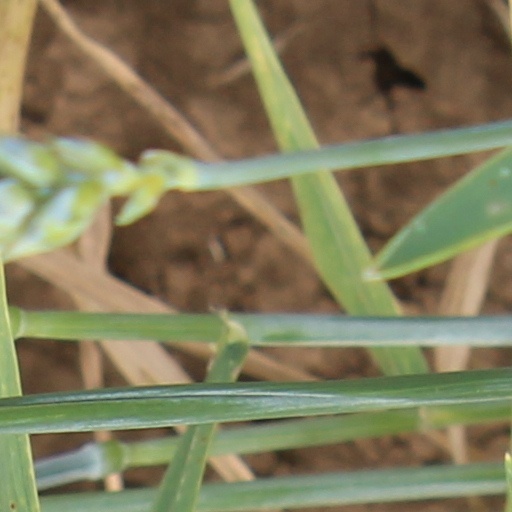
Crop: wheat